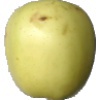
Label: Apple Golden 2